Nigel Konstam

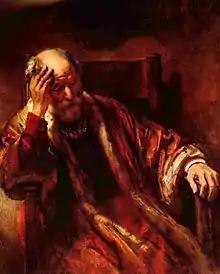
Rembrandt Harmensz. van Rijn: "The Old Man Sitting in a Chair"

By 1974 Konstam was contending he had proved the case that Rembrandt observed reality and reflections etc. to help create his masterpieces rather than using his imagination, the scholars' view, as noted in his eBook. Konstam wrote to the Rembrandt Research Project on two occasions vigorously requesting they reattributed “The Old Man Sitting in a Chair” to Rembrandt. His view was dismissed at the time by the Rembrandt Research Project. However, the project was terminated by the Rembrandt Research Project Board in 2011 and in 2014 Professor Ernst van de Wetering, once chairman of the Rembrandt Research Project an accepted 'authority', or in terms of connoisseurship, on Rembrandt, gave his opinion in an article in The Guardian that the demotion of the 1652 painting of the Old Man Sitting in a Chair "was a vast mistake...it is a most important painting. The painting needs to be seen in terms of Rembrandt's experimentation”. Not only is Van de Wetering convinced that Old Man in an Armchair is a genuine Rembrandt, but also that it is a pivotal work. “It is of wonderful quality and is revolutionary in a sense.”